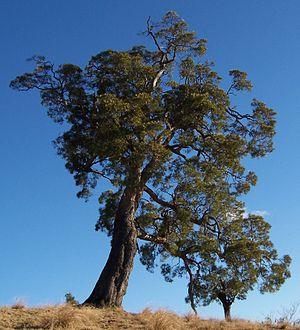
Tamarin des hauts (Acacia heterophylla) - Vieil arbre dans les pâturages de la Plaine des Cafres (Ile de la Réunion)
Comme beaucoup d'îles voisines telles que Madagascar, la Réunion, reconnue pour la diversité de ses paysages, présente un fort taux d'endémisme, surtout végétal. La biodiversité est très riche dans le milieu naturel. Ainsi le nombre d'espèces végétales endémiques par unité de surface y serait trois fois supérieur à celui de Hawaï et cinq fois à celui des Galapagos. Il y aurait ainsi 160 plantes à fleurs endémiques dans ce département d'outre-mer français. Ses hauteurs sauvages sont devenues un parc national appelé parc national de La Réunion le 5 mars 2007.
Tamarin est un nom vernaculaire ambigu désignant en français plusieurs espèces d'arbres de la famille des Fabacées et, en particulier le Tamarinier, qui est présent dans de très nombreux pays.
La Forêt de Bébour est une forêt française de l'île de La Réunion, département d'outre-mer dans le sud-ouest de l'océan Indien. Elle est située dans les Hauts de l'Est, sur le territoire communal de Saint-Benoît. Elle occupe l'emplacement d'un ancien cirque d'érosion, le cirque des Marsouins, comblé par les laves des dernières éruptions du piton des Neiges.
Le Tamarin des Hauts, Acacia heterophylla, est une espèce d'arbres de la famille des Fabaceae, endémique de l'île de La Réunion. Il s'y développe entre 1 200 et 2 200 m d'altitude et peut constituer l'essence dominante de forêts appelées “ tamarinaies ”. Son bois est utilisé en ameublement et en ébénisterie.